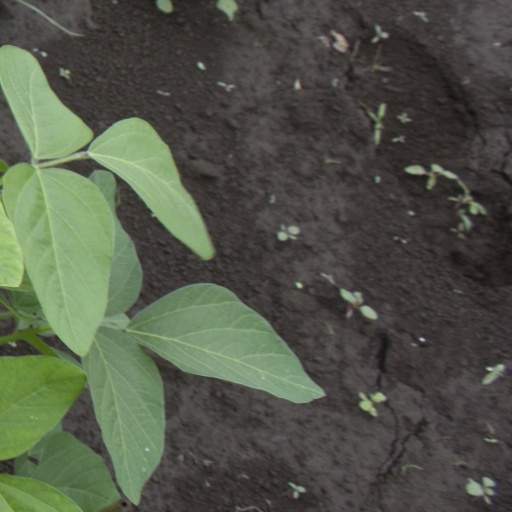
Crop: soybean